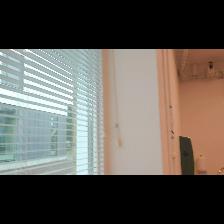
Label: NonHuman